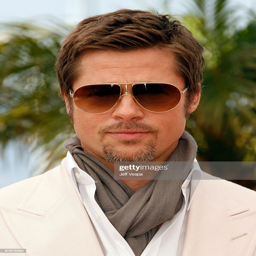
actor attends the photo call at festivals during festival .